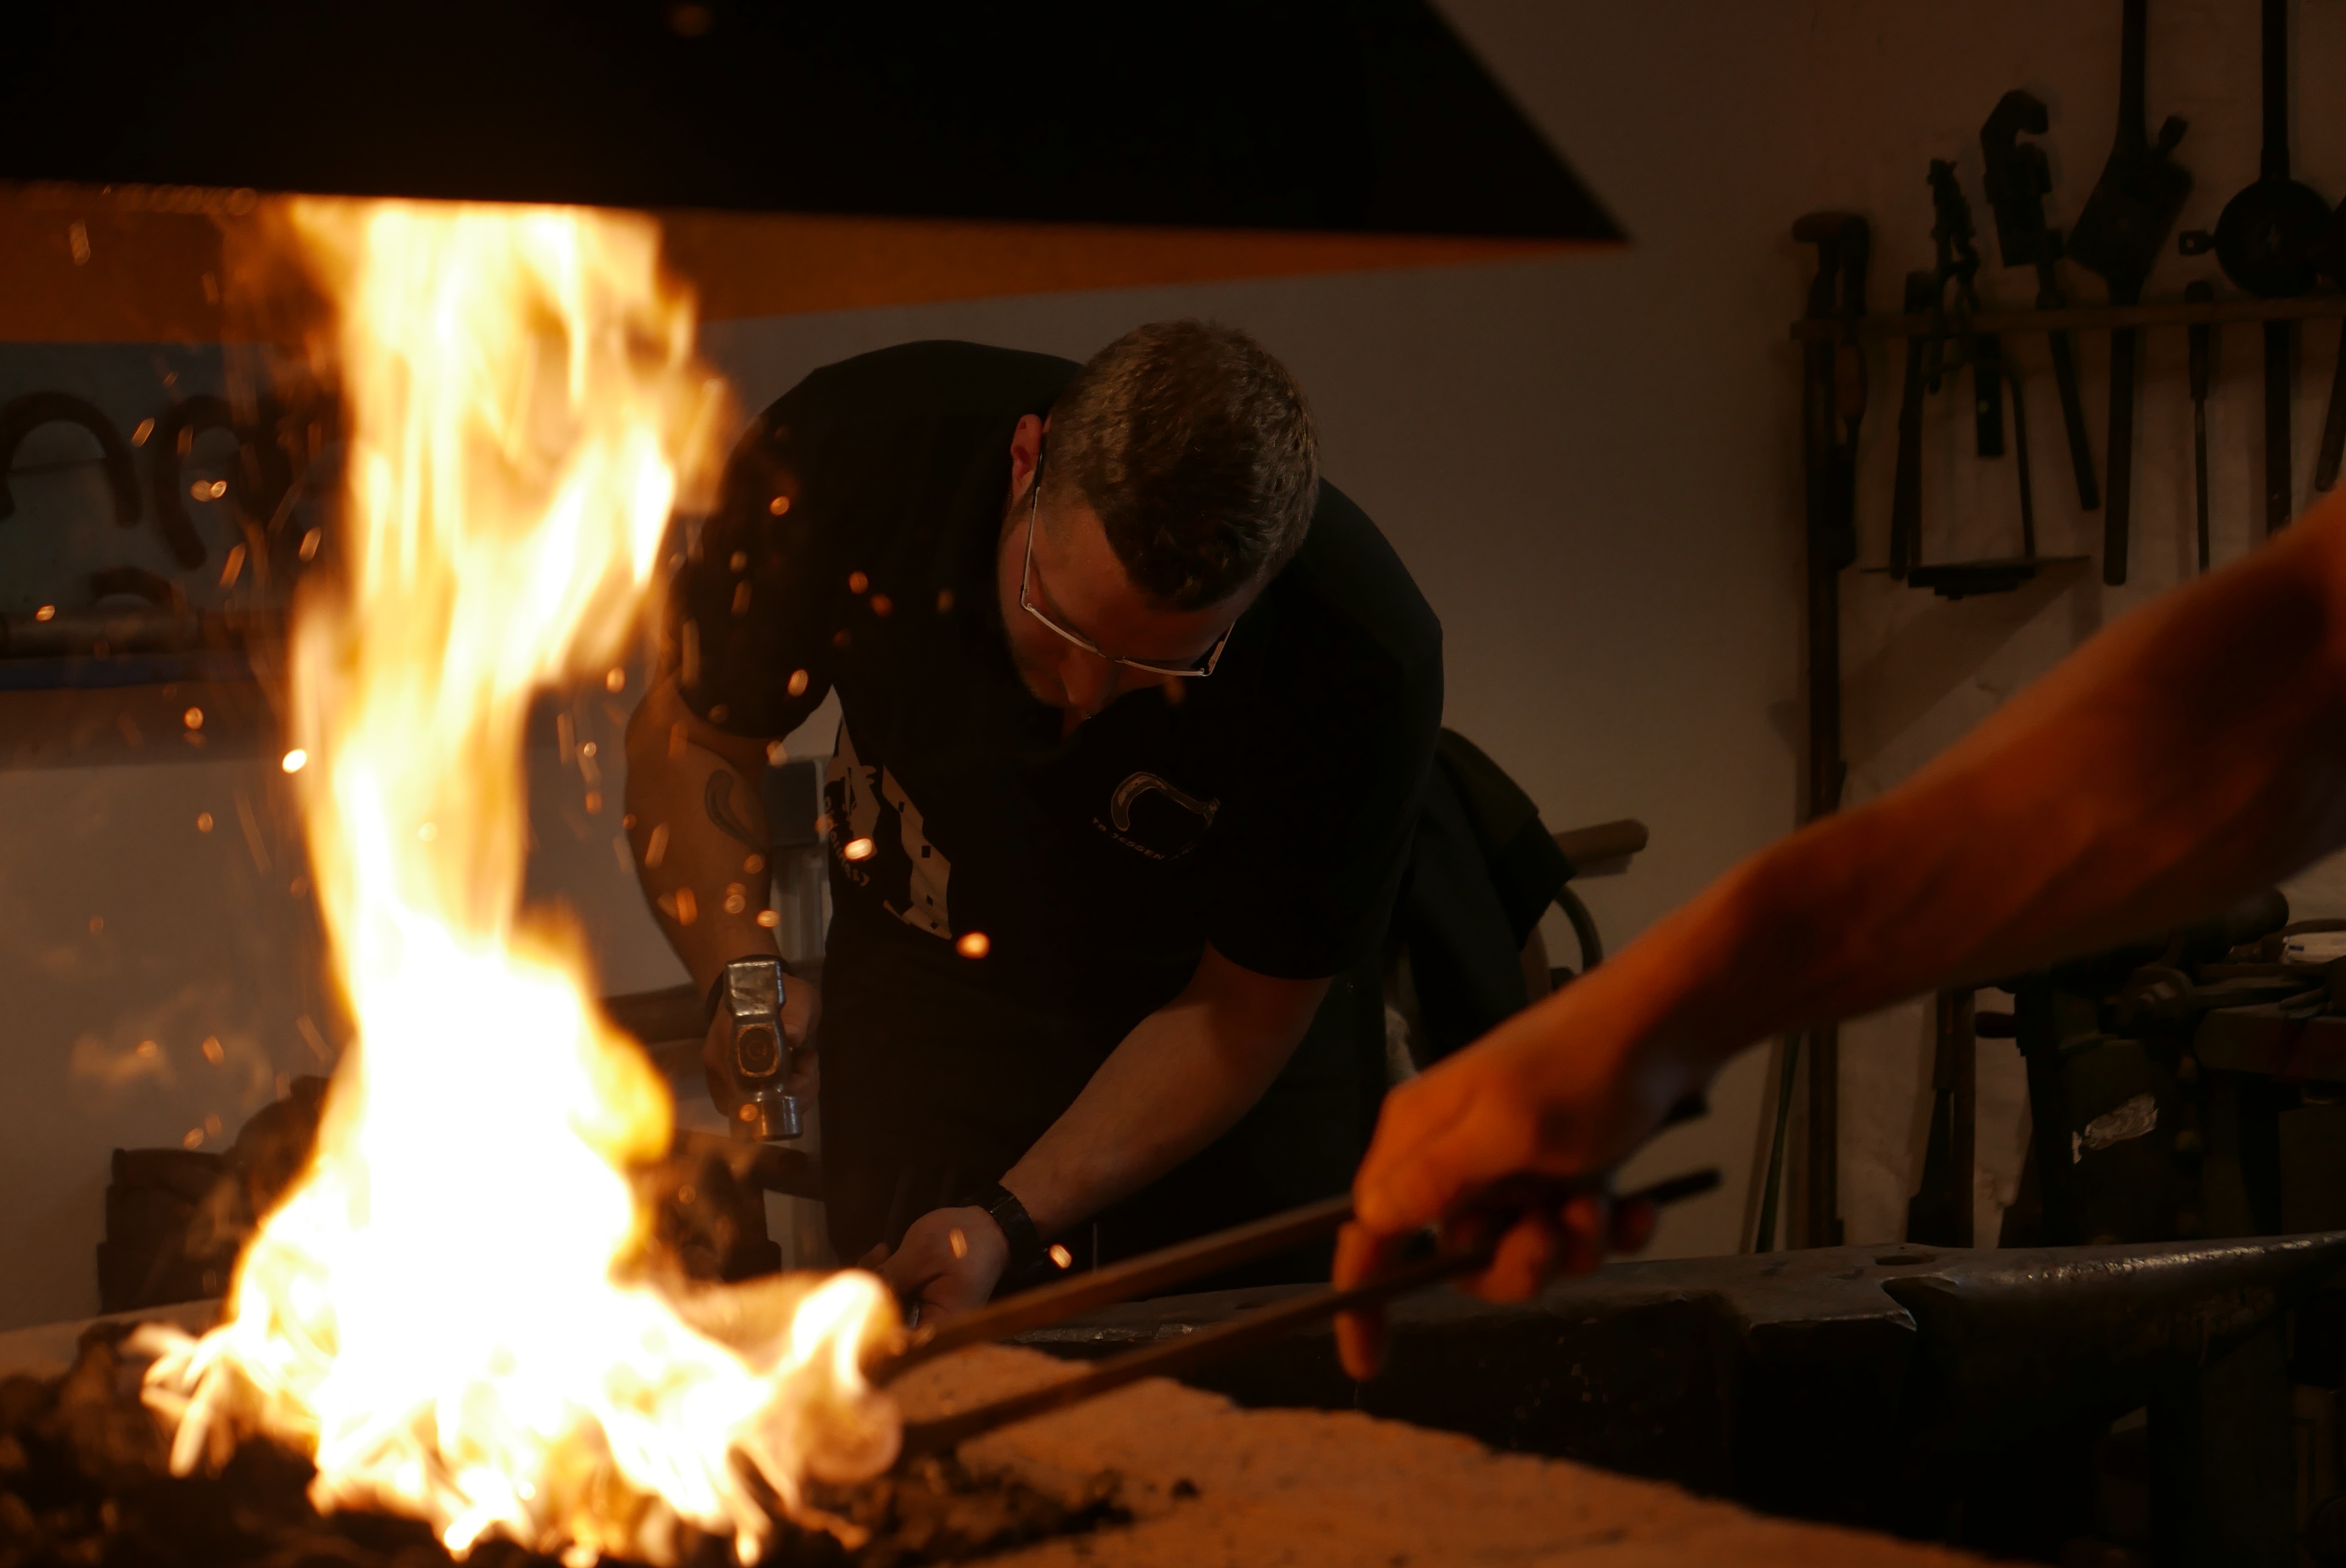
hammer, flame, fire, glow, craft, bonfire, hot, iron, forge, anvil, heiss